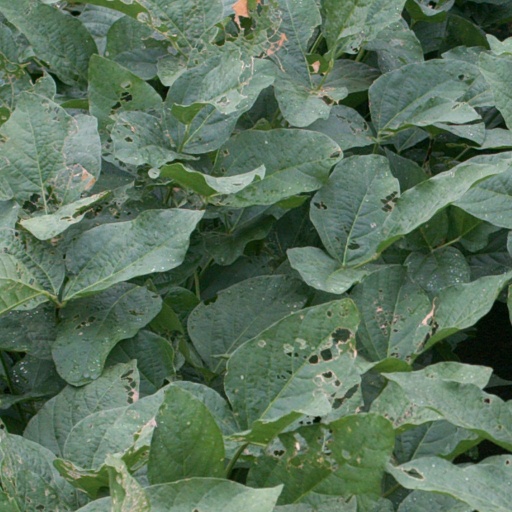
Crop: soybean